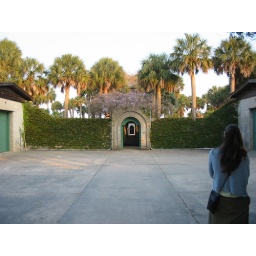
Atalaya is a castle house built in South Carolina in the 1920s in Andalusian style.